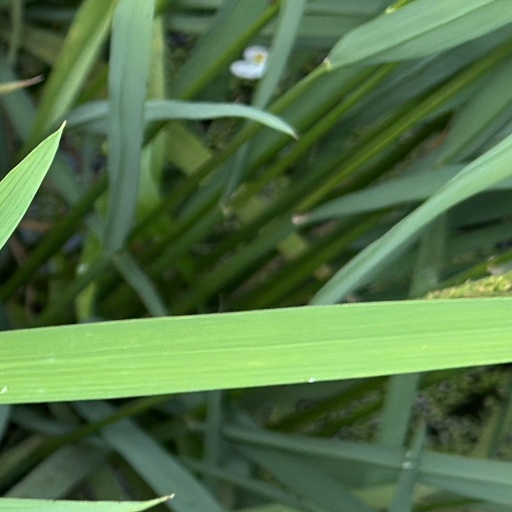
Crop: rice